Alfred Merlin

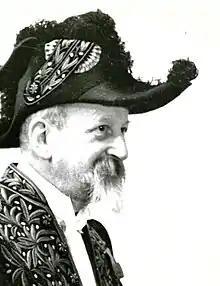
Alfred Merlin in his academician's outfit (circa 1937).

Alfred Merlin (13 March 1876, in Orléans – 16 March 1965, in Neuilly-sur-Seine) was a 20th-century French historian, archaeologist, pioneer and founder of underwater archaeology, a numismatist and epigrapher.